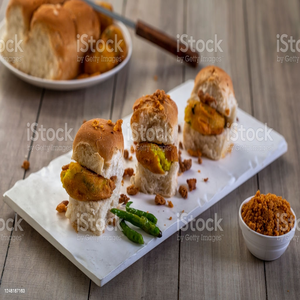
Dish: vadapav